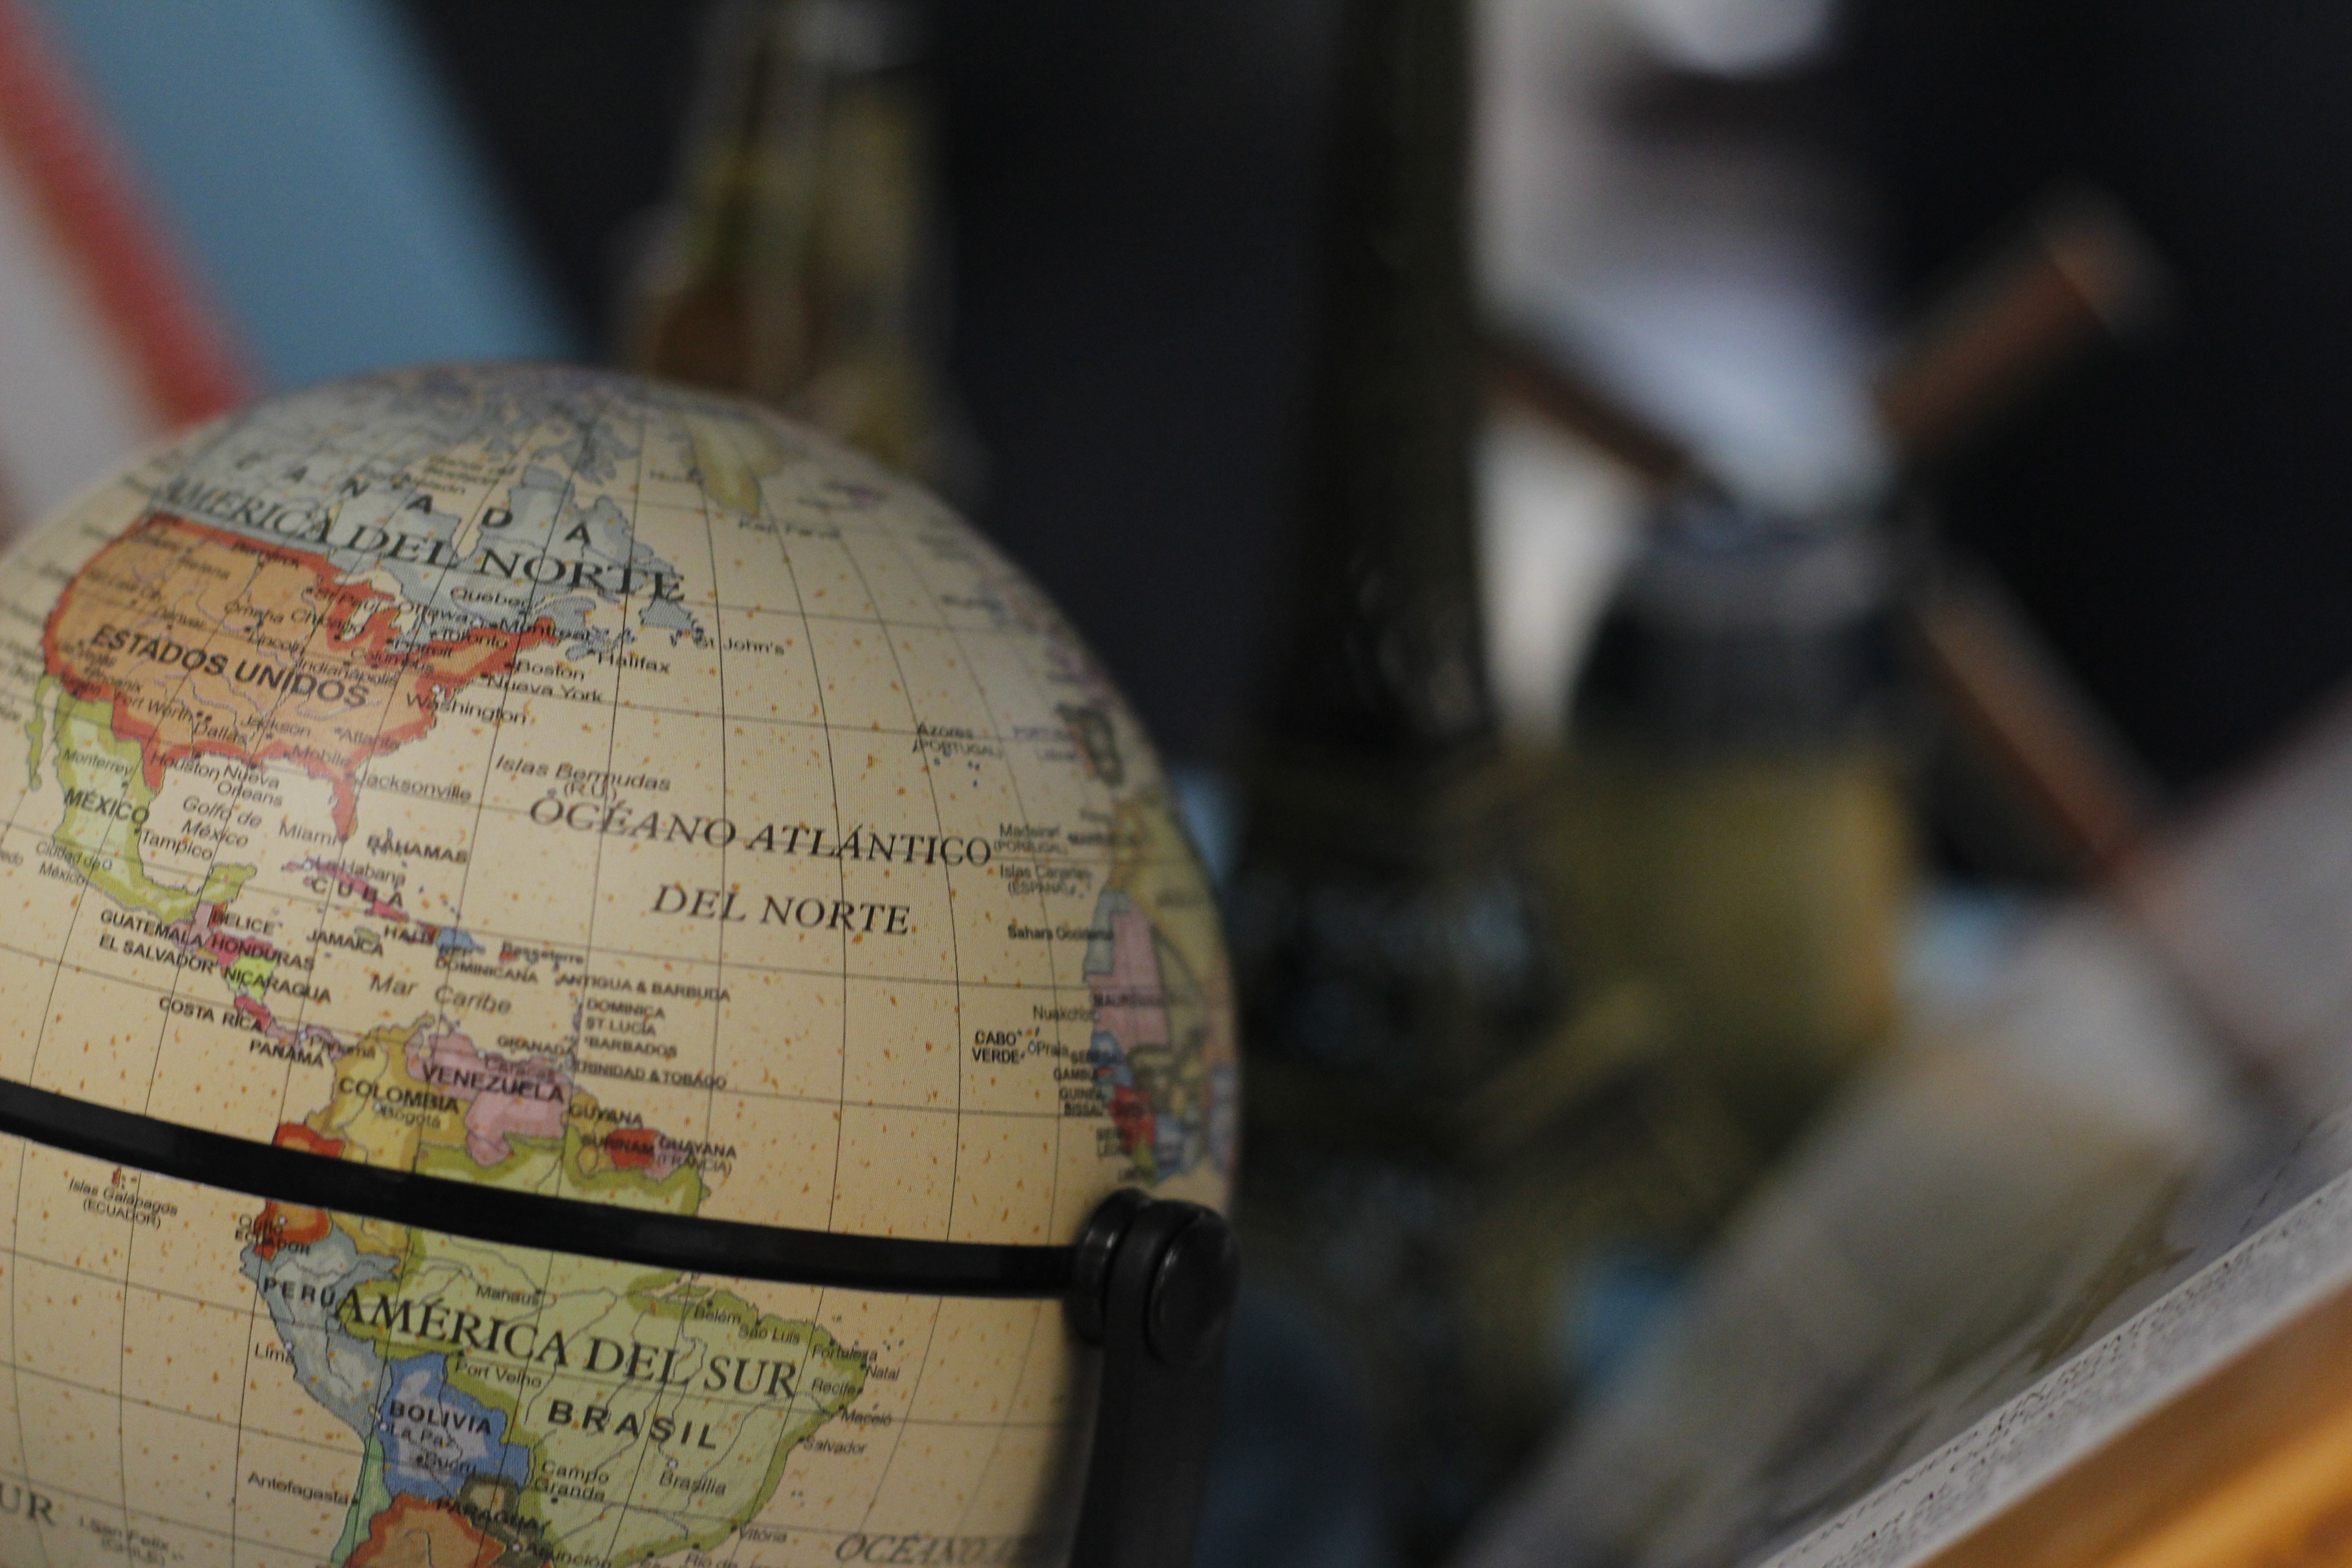
map, globe, world, geography, study, planet, school, learn, continents, eduation